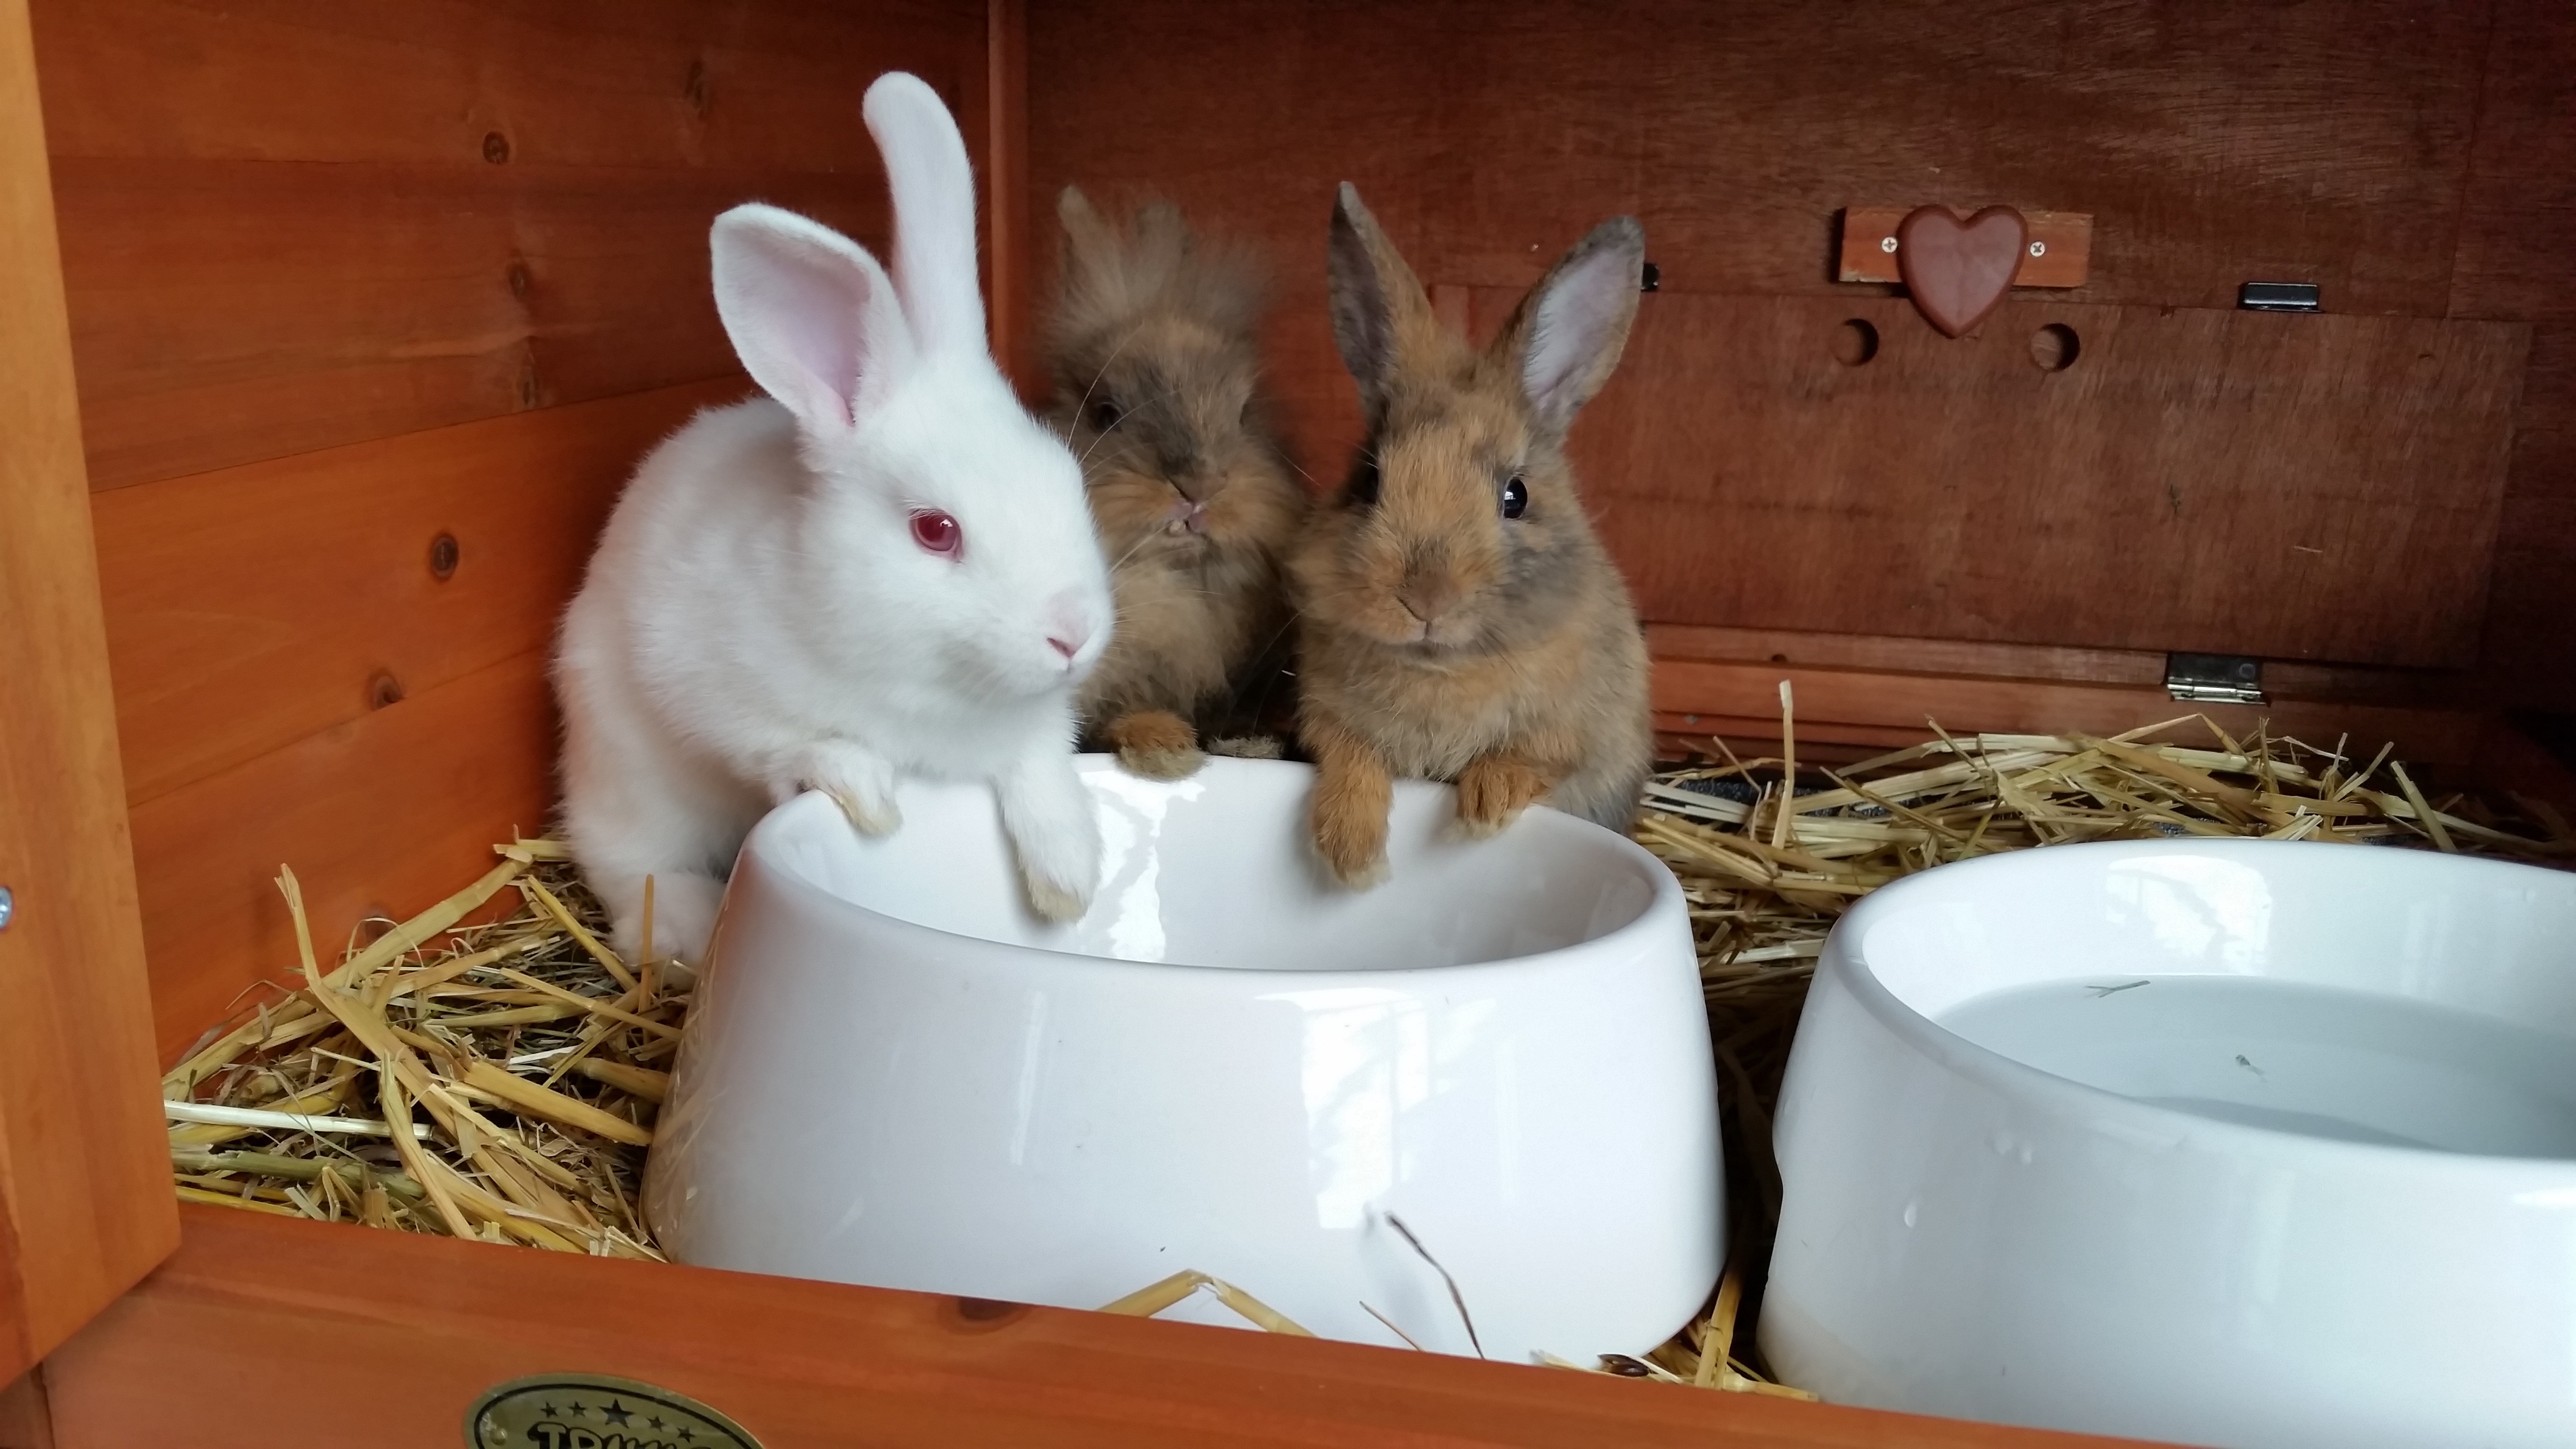
pet, mammal, rabbit, vertebrate, dwarf rabbit, domestic rabbit, lion heads, rabits and hares